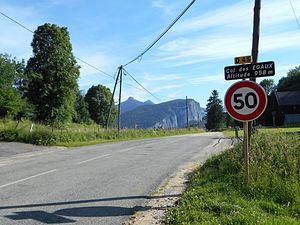
Col des Egaux, Corbel. Prise le 26.06.2015.
Le col des Égaux est un col du massif de la Chartreuse culminant à 958 m d'altitude et situé dans le Sud du département français de la Savoie, en Auvergne-Rhône-Alpes.
Corbel est une commune française située dans le département de la Savoie, en région Auvergne-Rhône-Alpes.